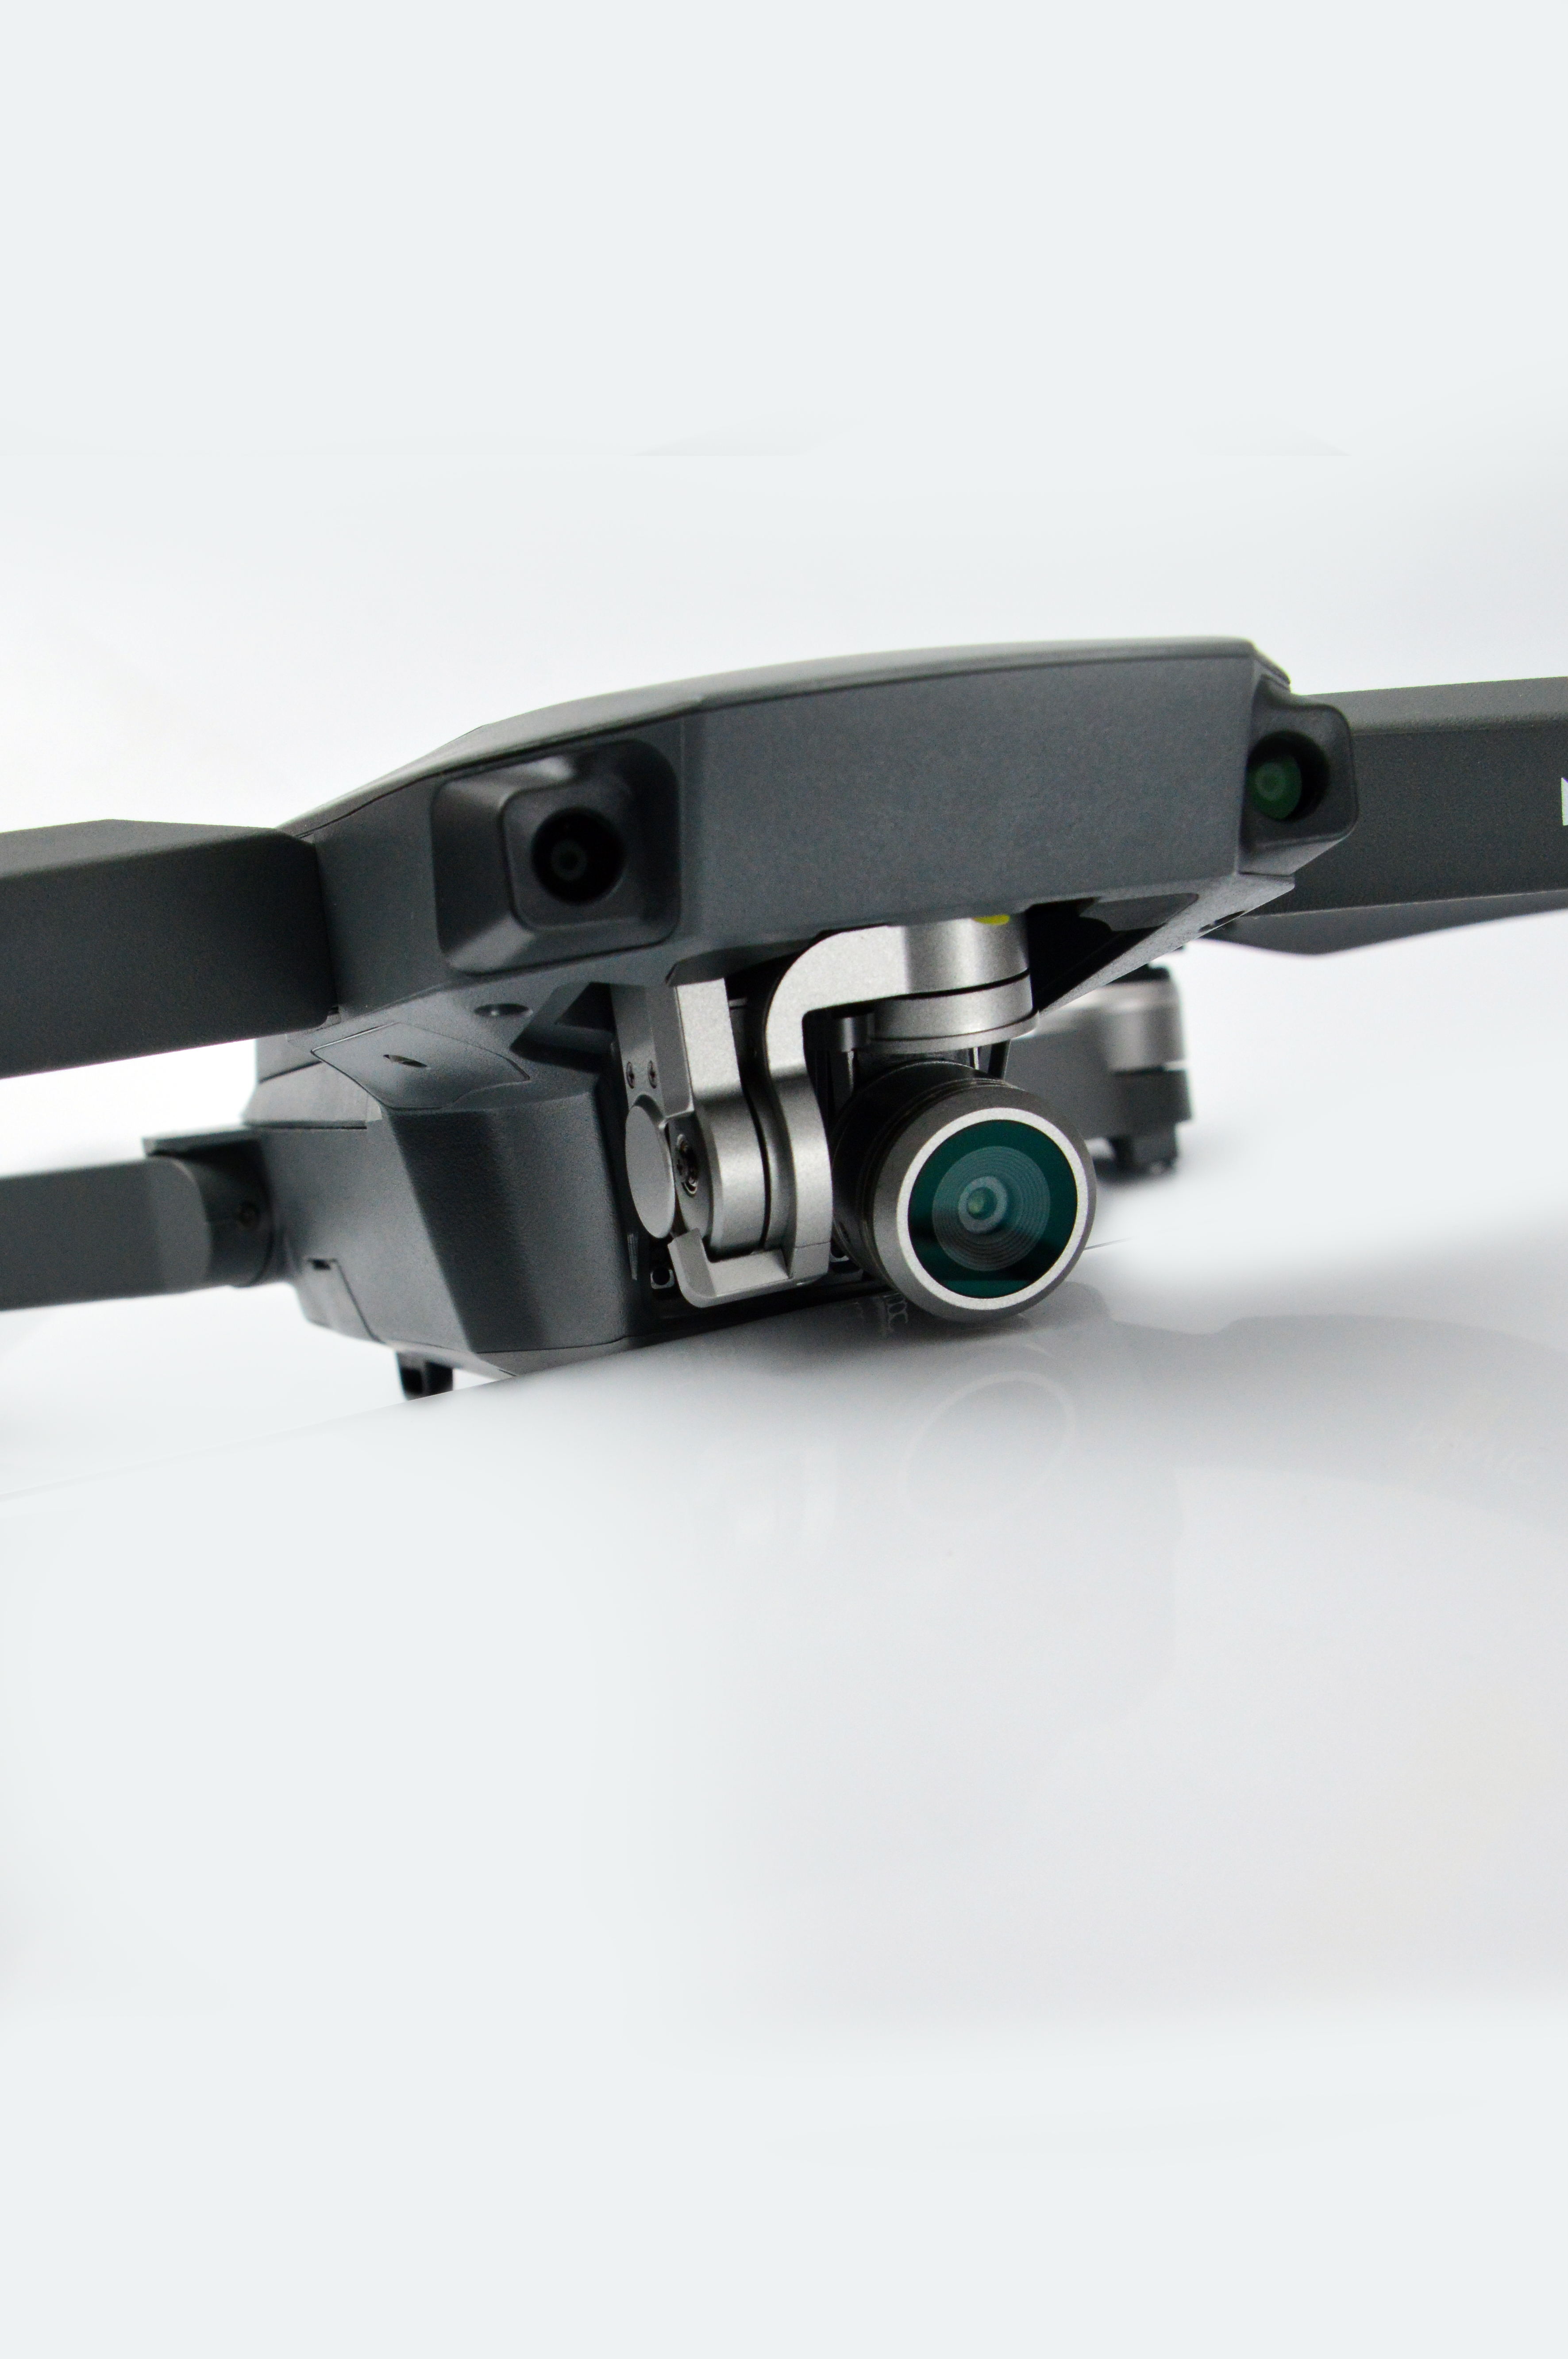
drone, camera, isolated, background, helicopter, technology, remote, surveillance, aerial, white, sky, control, fly, propeller, digital, drones, aircraft, copter, photo, robot, modern, military, flight, aviation, force, army, transport, vehicle, airplane, plane, airshow, war, video, blue, hardware, product, tool, angle, automotive exterior